Hogmanay

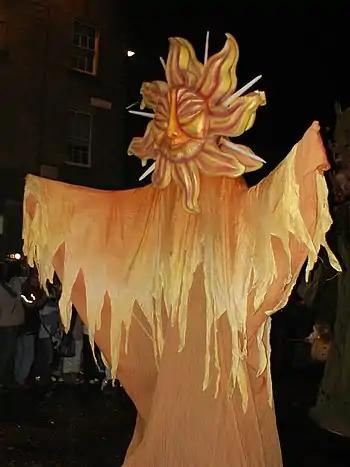
Catalan Sun Goddess from the Hogmanay Street Party, Edinburgh 2005

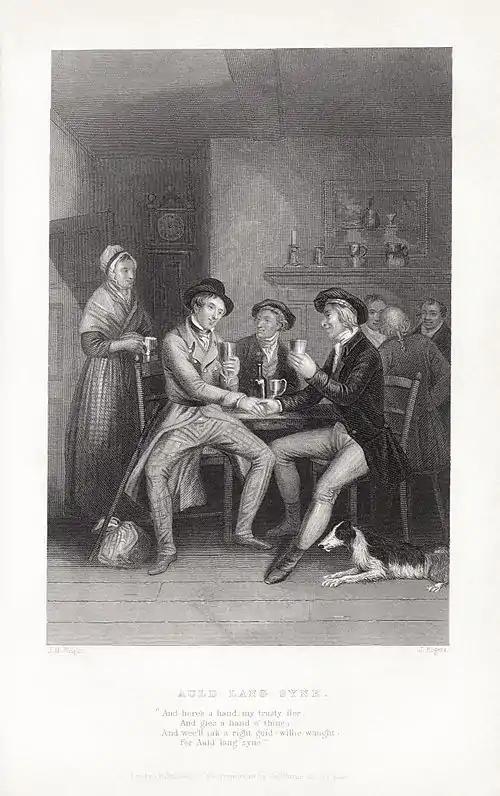
John Masey Wright and John Rogers' c. 1841 illustration of "Auld Lang Syne".

An example of a local Hogmanay custom is the fireball swinging that takes place in Stonehaven, Aberdeenshire, in northeast Scotland. This involves local people making up "balls" of chicken wire filled with old newspaper, sticks, rags, and other dry flammable material up to a diameter of , each attached to about of wire, chain or nonflammable rope. As the Old Town House bell sounds to mark the new year, the balls are set alight, and the swingers set off up the High Street from the Mercat Cross to the Cannon and back, swinging the burning balls around their heads as they go.